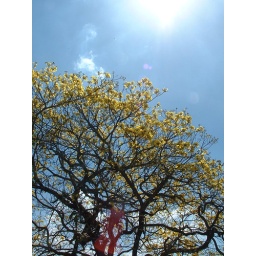
a yellow tree in a sunny day. At &amp;quot;El Placer&amp;quot; urbanization in Caracas